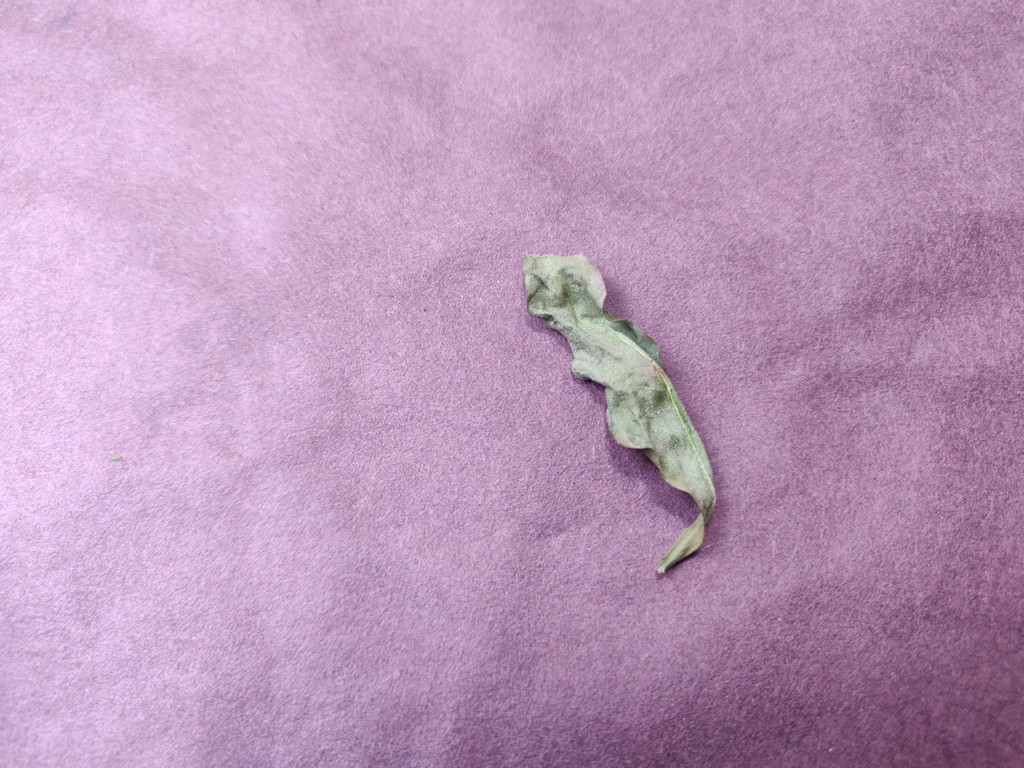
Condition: Dried
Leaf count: single
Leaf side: unknown